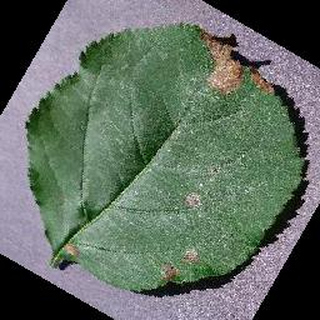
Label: apple_black_rot